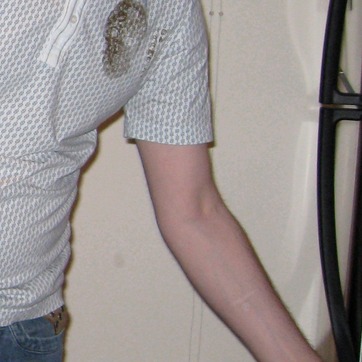
Material: skin